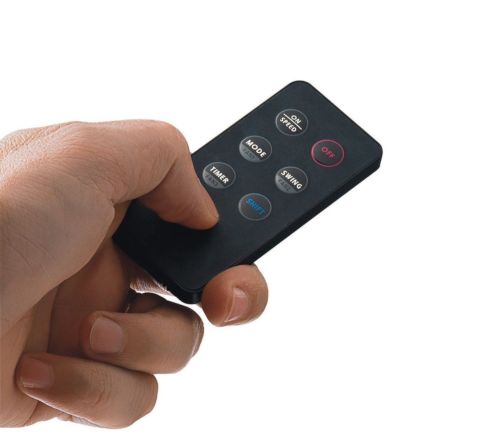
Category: fan